Tanga Loa

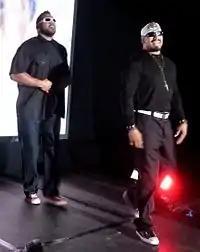
Camacho (left) and Hunico in November 2013

On the December 15, 2011, episode of "Superstars", Fifita came to the ring as the new enforcer of Hunico, and his new ring name was revealed as Camacho. Hunico and Camacho first teamed together on the April 26 episode of "Superstars" where they beat the Usos. Camacho made his pay-per-view debut at Over the Limit, where he was defeated by Ryback in a singles match. Camacho began appearing again on WWE's developmental territory, the former FCW, which had been rebranded into NXT Wrestling; He made his NXT debut on the July 4, 2012, episode of the rebooted "NXT", first losing to Seth Rollins but emerging victorious later that episode in a six-man tag match while teaming with Hunico and Michael McGillicutty against Rollins, Bo Dallas, and Tyson Kidd. On the next episode of "NXT", Camacho defeated Kidd in a singles match following a distraction from McGillicutty. In the pre-show of Money in the Bank, he and Hunico lost to the WWE Tag Team Champions, Kofi Kingston and R-Truth in a non-title match. At "Raw 1,000", Camacho, along with Hunico and four other wrestlers attempted to ambush Kane to make a statement, but The Undertaker's return resulted in Brothers of Destruction disposing of all six would-be attackers. With Hunico out injured, Camacho continued to compete on NXT; after a $5,000 bounty was promised to anyone who could put Big E Langston "on the shelf"; Camacho attempted to claim the bounty in late-2012 so that he could "get Hunico out of Mexico", but he was squashed by Langston. On April 4, 2013, Camacho reunited with Hunico at the WrestleMania Axxess live event. On the November 6, 2013, episode of "Main Event" he and Hunico made their first televised tag team match since July 2012, losing to The Usos. He and Hunico then started a feud against The Ascension, defeating them in a non-title match, but were then defeated in a NXT championship match.